Île-de-France tramway Line 4

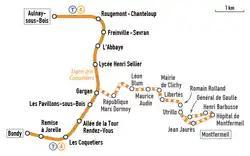
Line 4 with extension

Layout no 4 was adopted by the STIF Council on 11 April 2012. The new T4 branch will therefore create a direct route between Clichy-sous-Bois and Montfermeil. It will connect with the RER E and the forthcoming Line 15 of the Grand Paris Express in Bondy and the forthcoming Line 16 of the same network in Montfermeil.